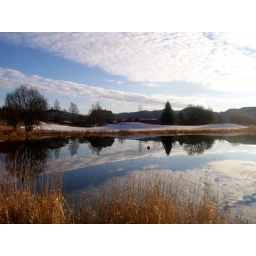
Day 28 By the lake below our house